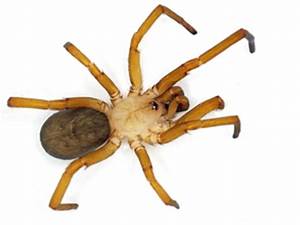
Label: spider